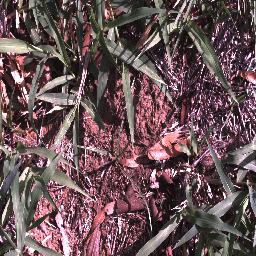
Label: negative